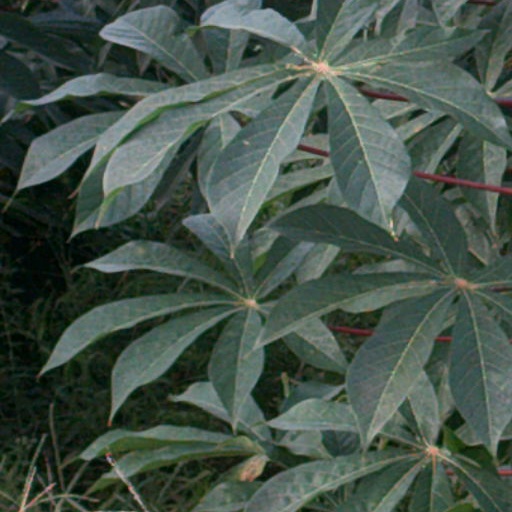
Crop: cassava